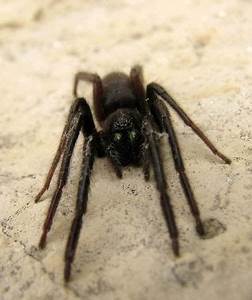
Label: ragno